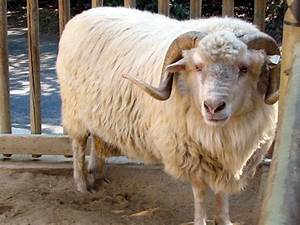
Label: pecora